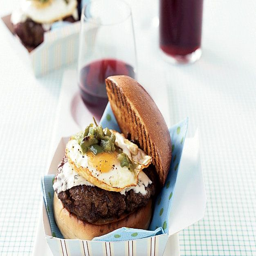
magazine goes way beyond mere eating and drinking .